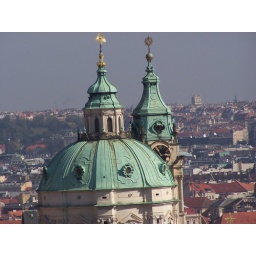
zooming in on a couple of Prague's towers as seen from the castle hill